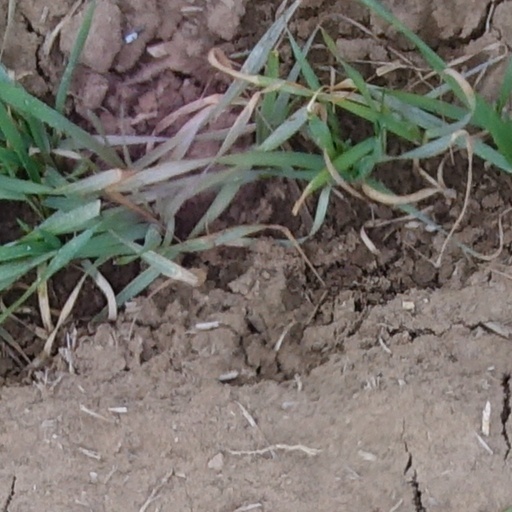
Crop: wheat